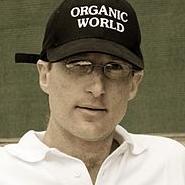
Age: 34